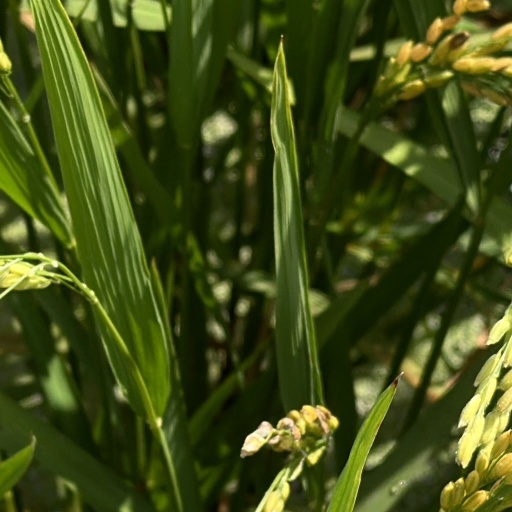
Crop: rice